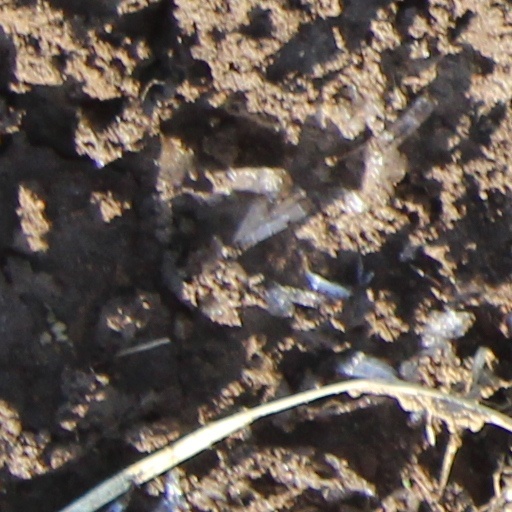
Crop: wheat